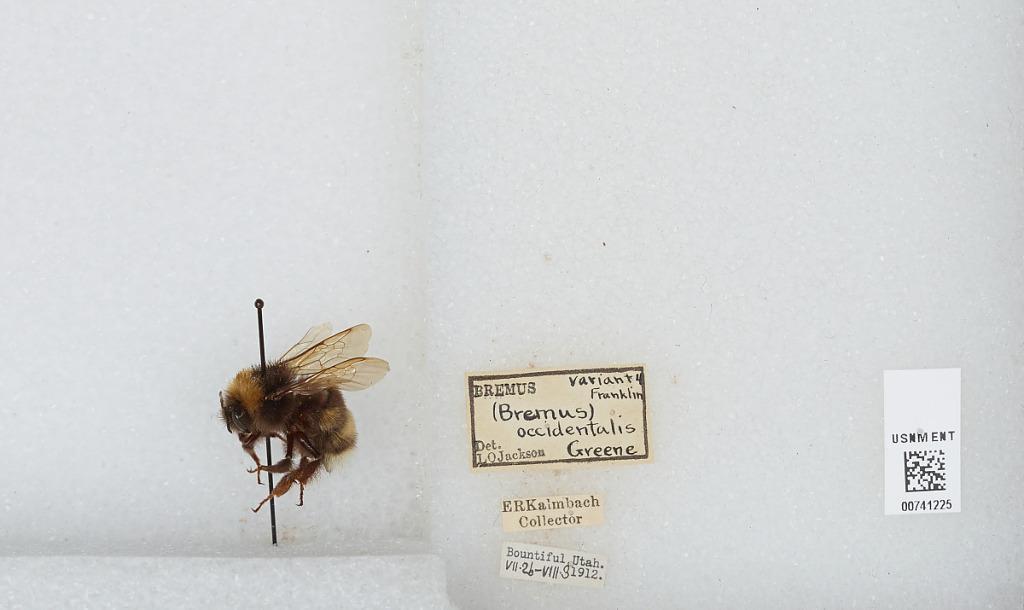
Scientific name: Bombus (Bombus) occidentalis Greene
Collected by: E. Kalmbach
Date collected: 1912-7-26
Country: United States
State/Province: Utah
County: Davis
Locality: Bountiful
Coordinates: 40.8797, -111.872
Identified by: Jackson, L. O.